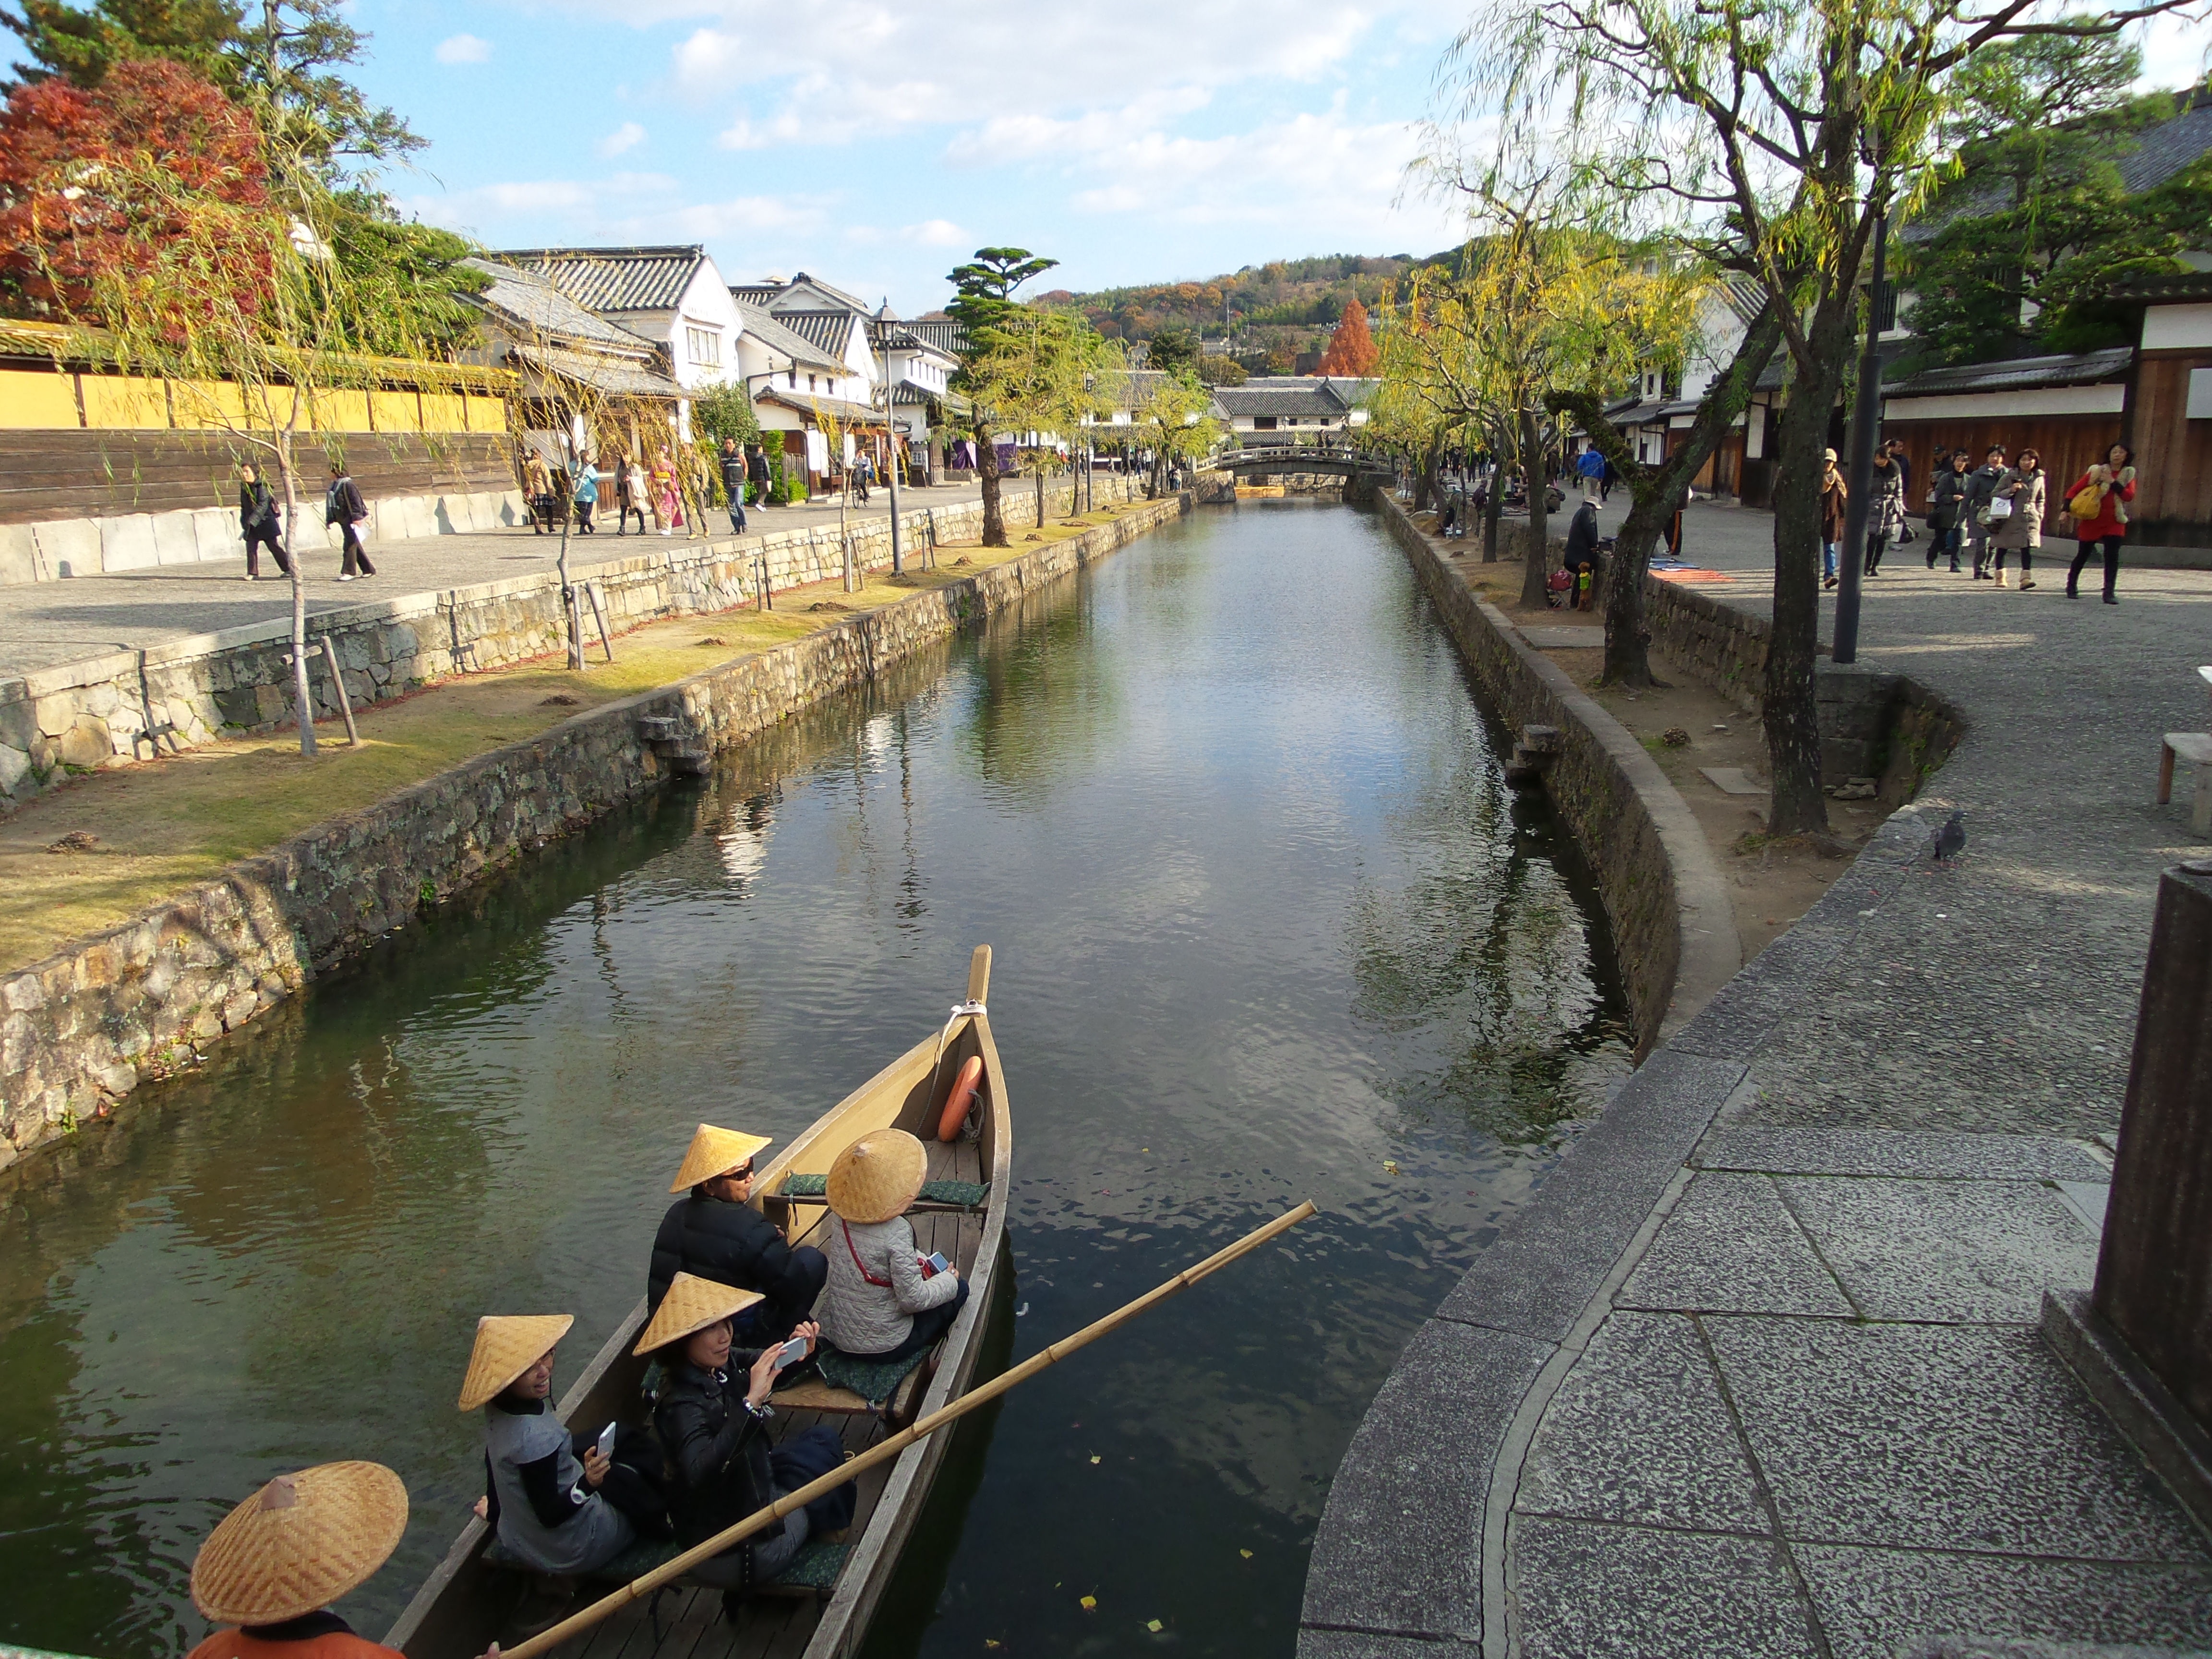
boat, river, canal, vehicle, sightseeing, tourism, japan, waterway, body of water, tourists, boating, traditional, landform, kurashiki